Malcolm Subban

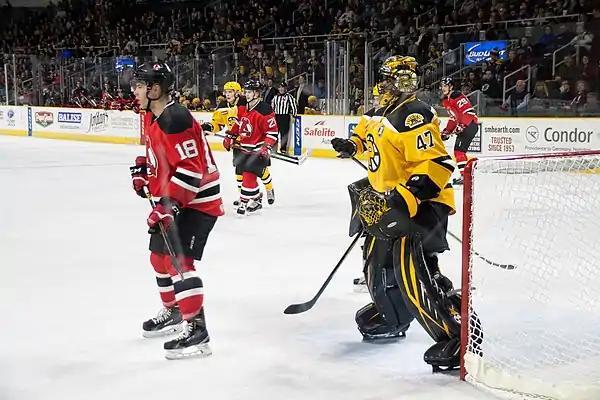
Subban was the Providence Bruins' goaltender from 2013 to 2017

He was assigned to Providence to start the 2014–15 season. During the 2014–15 Boston Bruins season, due to Boston's backup goaltender Niklas Svedberg needing conditioning with the team's AHL affiliate, Subban received his first NHL call-up to back up Tuukka Rask on January 30, 2015. He was the backup for Rask for four games, but did not appear, returning to Providence upon Svedberg's loan ending. On February 16, he was recalled again and on February 20, Subban made his NHL debut against the St. Louis Blues. He was replaced by Rask in the second period after giving up three goals on six shots, but returned later in the game in a 5–1 loss. He appeared in 35 games with Providence with a 16–13–4 record with a save percentage of .921. Providence made the 2016 Calder Cup playoffs and Subban appeared in two playoff games.